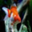
Label: aquarium_fish